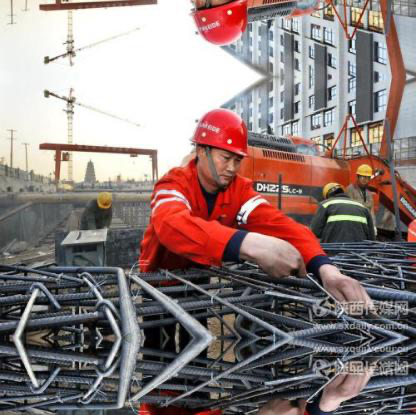
Objects in the image:
label: helmet
label: helmet
label: helmet
label: helmet
label: helmet